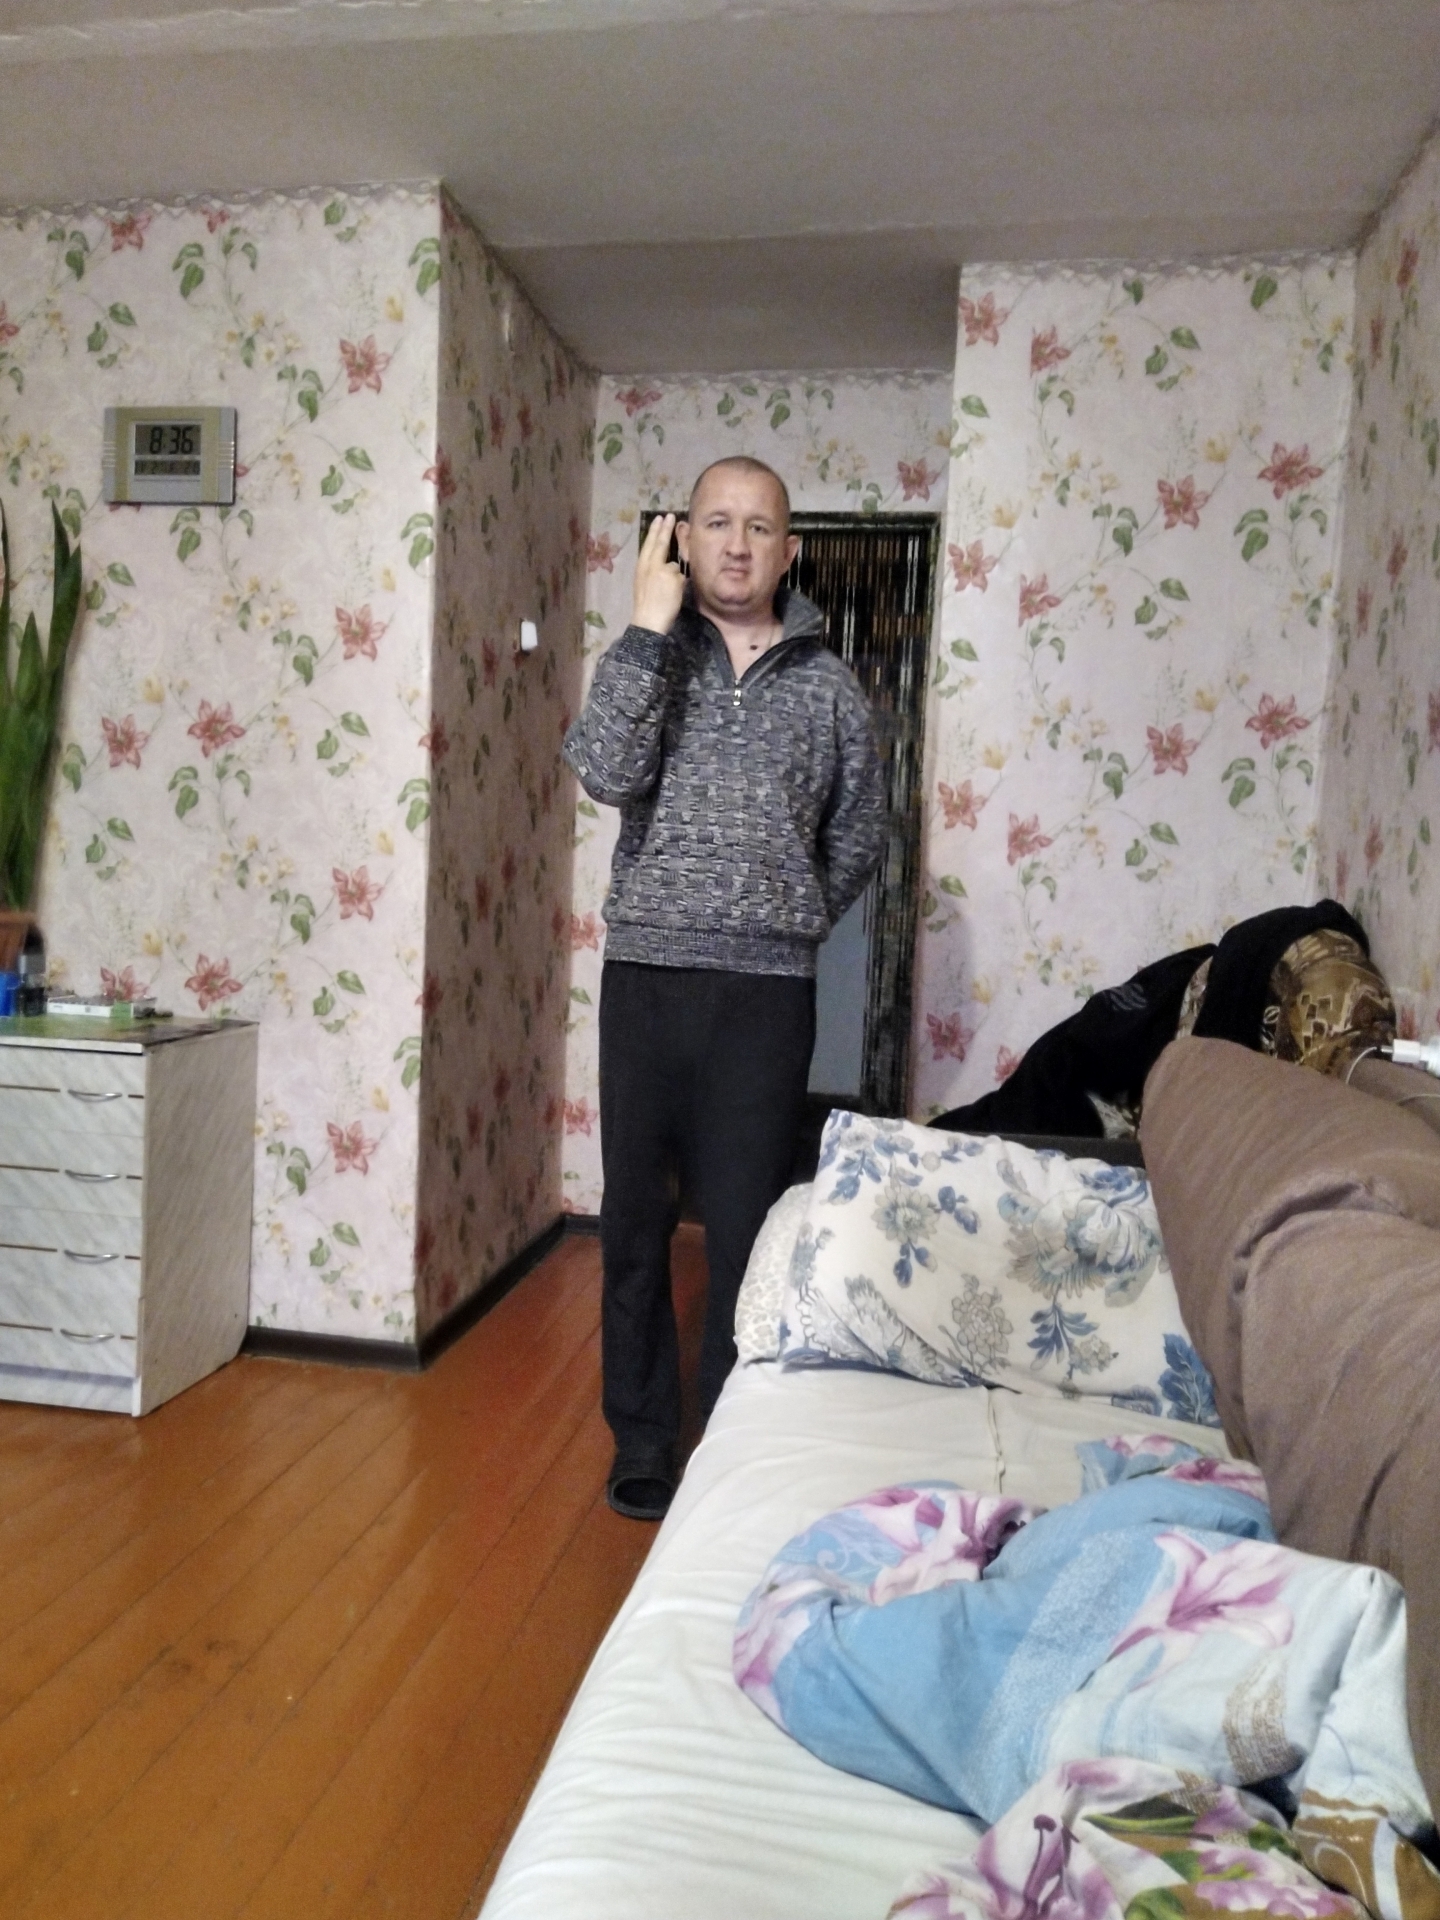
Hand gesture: two_up_inverted